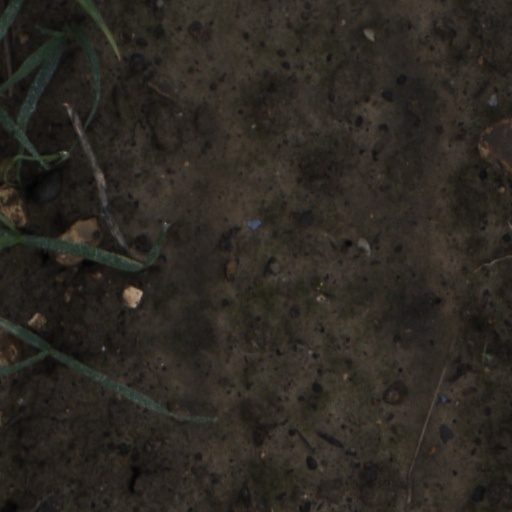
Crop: wheat